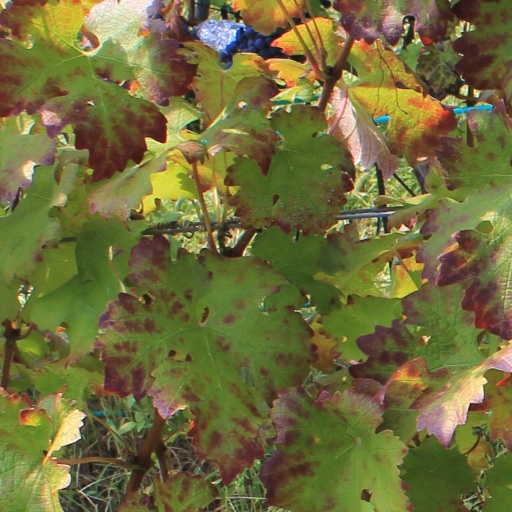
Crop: grape